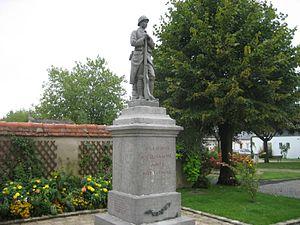
Saint-Denis-en-Val est une commune française située dans le département du Loiret, en région Centre-Val de Loire.